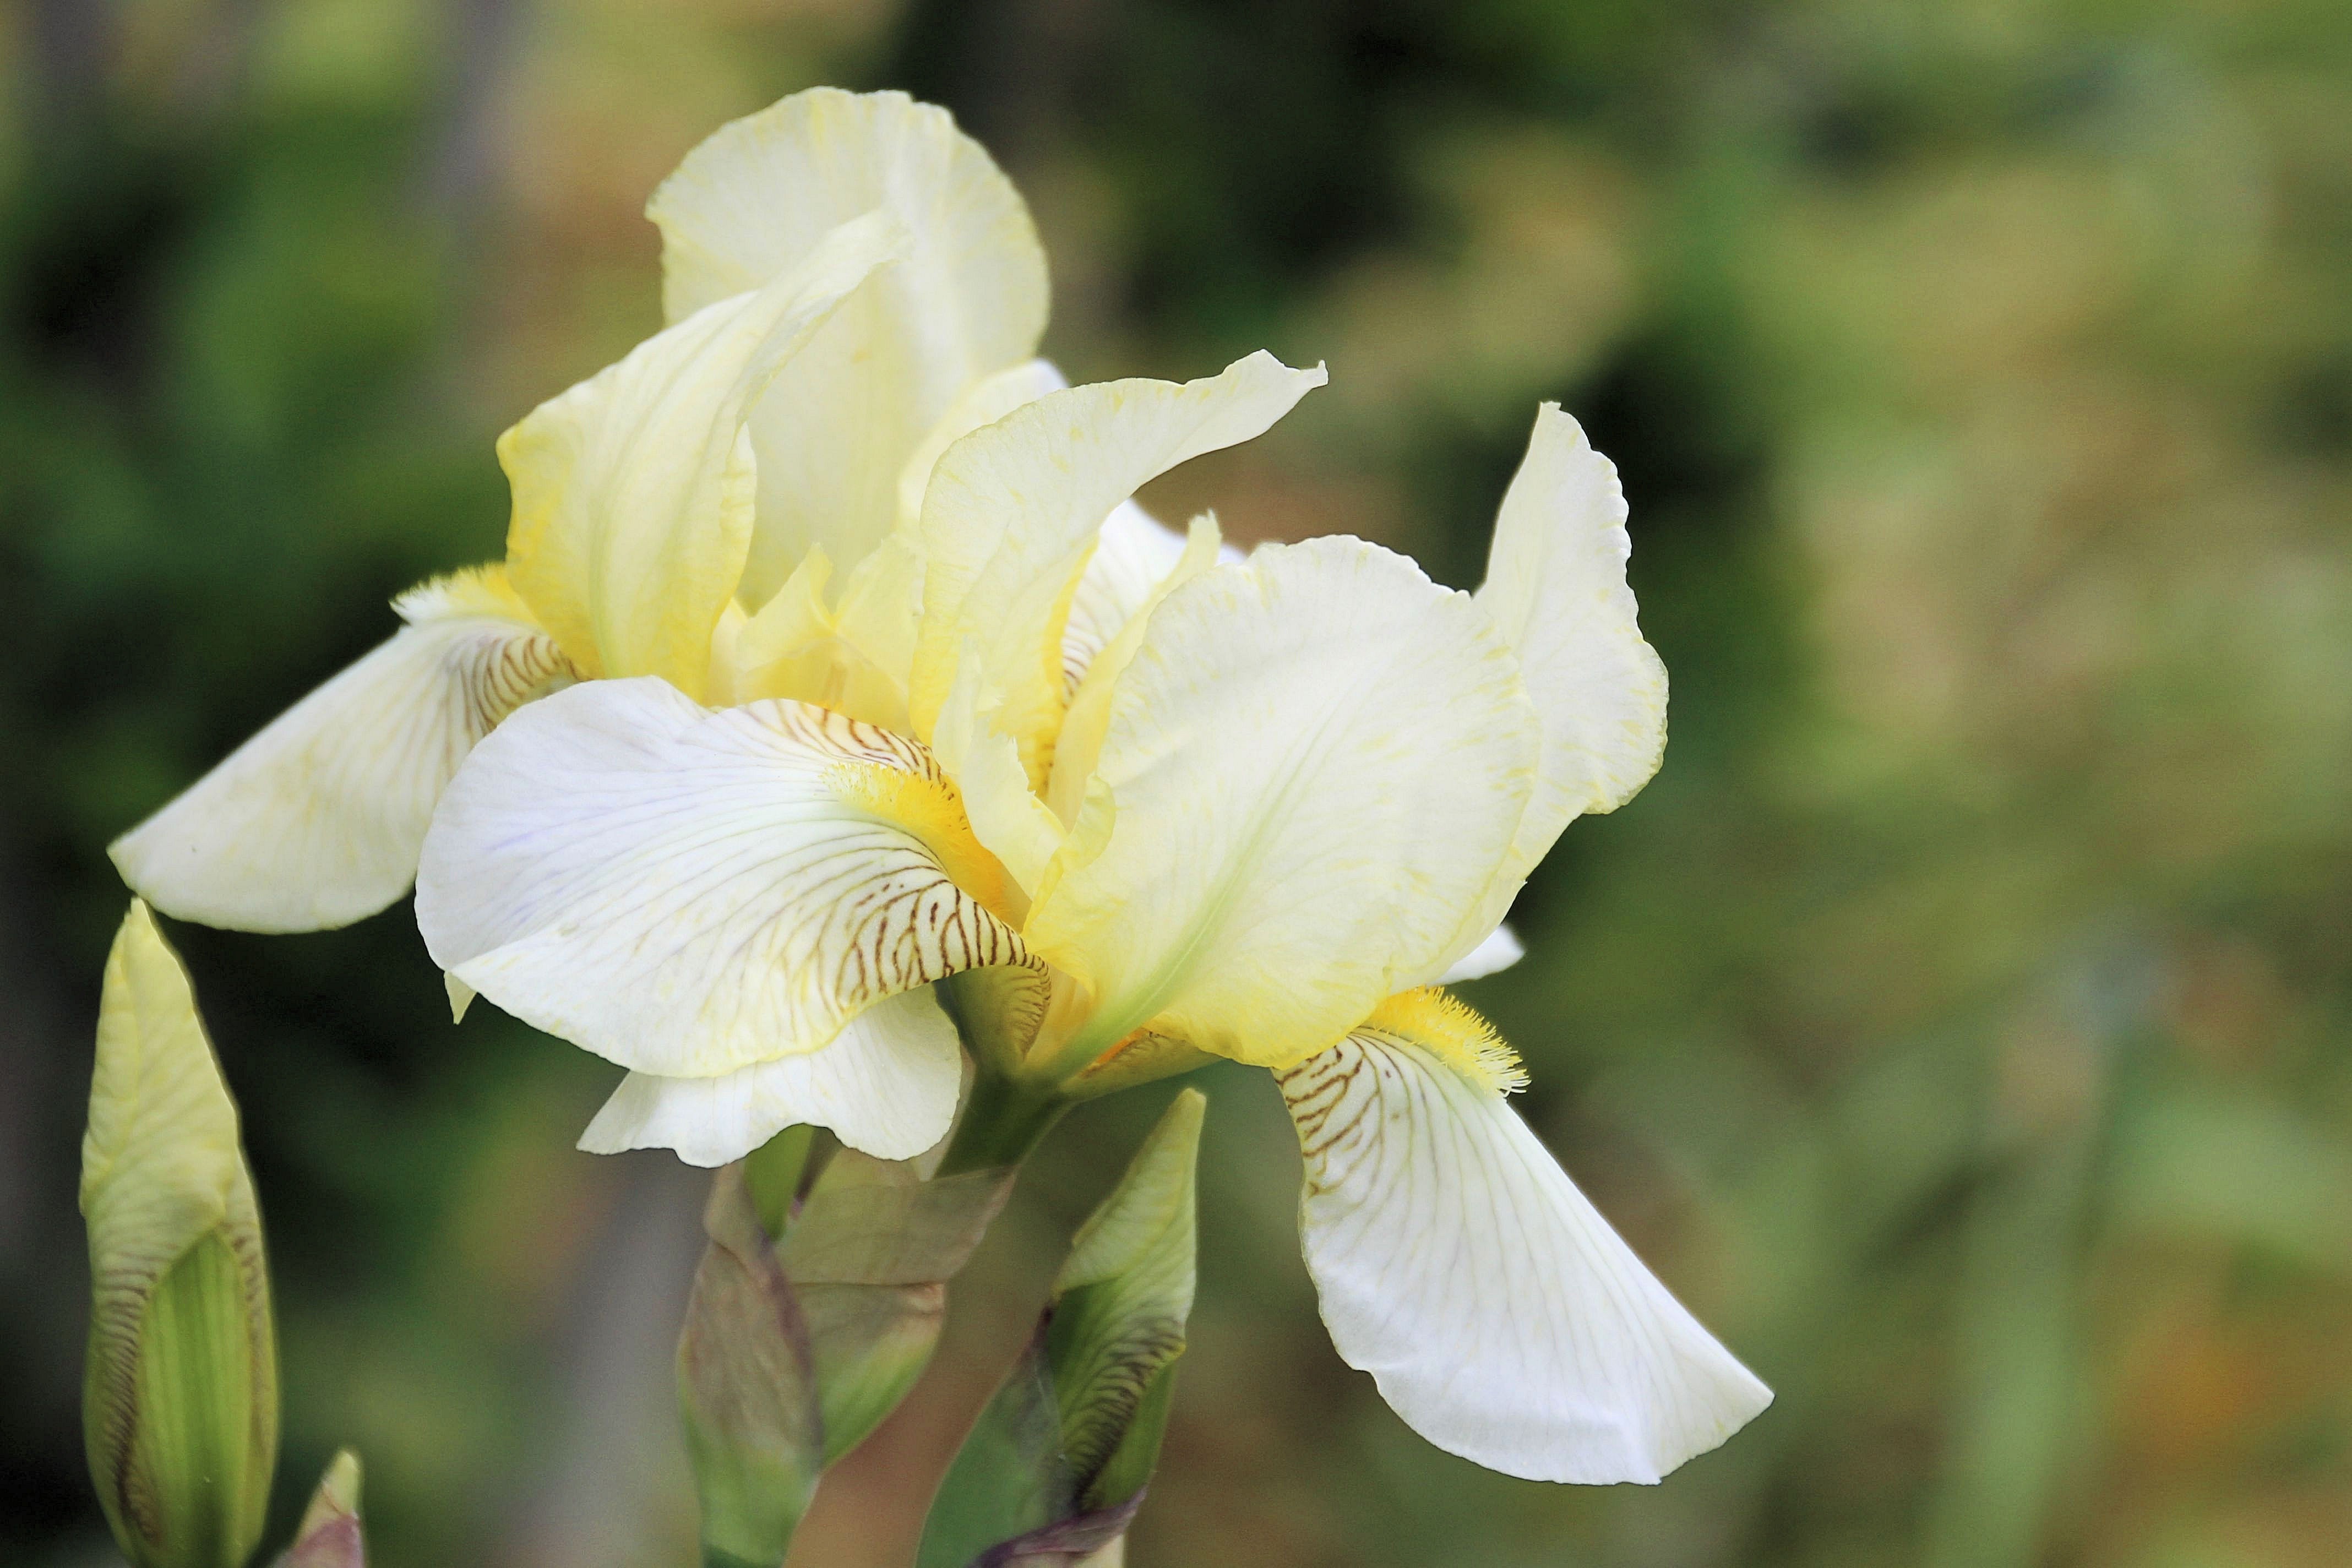
blossom, plant, flower, petal, bloom, botany, yellow, garden, flora, close up, iris, eye, lily, macro photography, flowering plant, white yellow, land plant, iris family